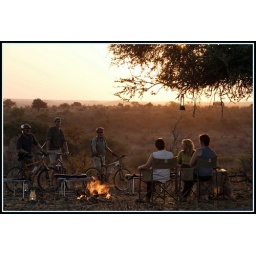
Safari in mountain bike - Wilderness Camp Site.